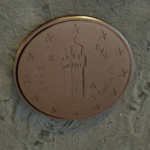
Coin value: 1cent
Country: sm
Edition: 1cent